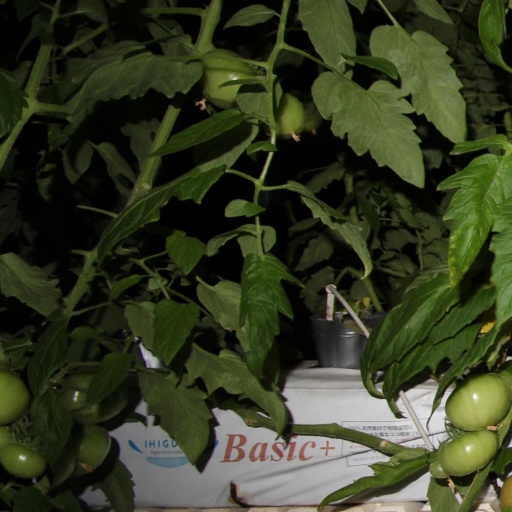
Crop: tomato